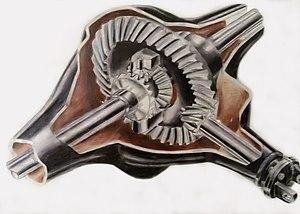
Un différentiel est un système mécanique qui a pour fonction de distribuer une vitesse de rotation par répartition de l'effort cinétique, de façon adaptative, immédiate et automatique, aux besoins d'un ensemble mécanique.